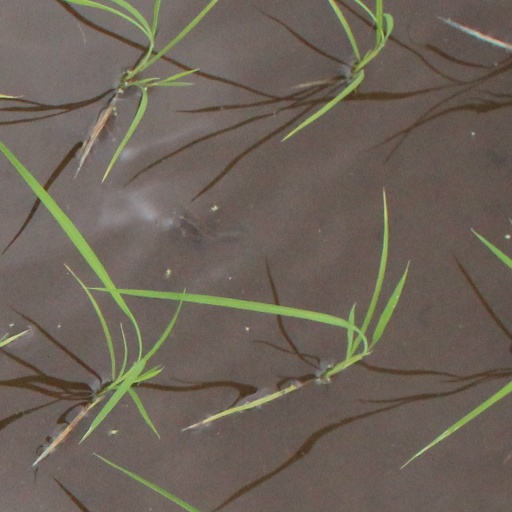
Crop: rice